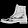
Label: Ankle boot